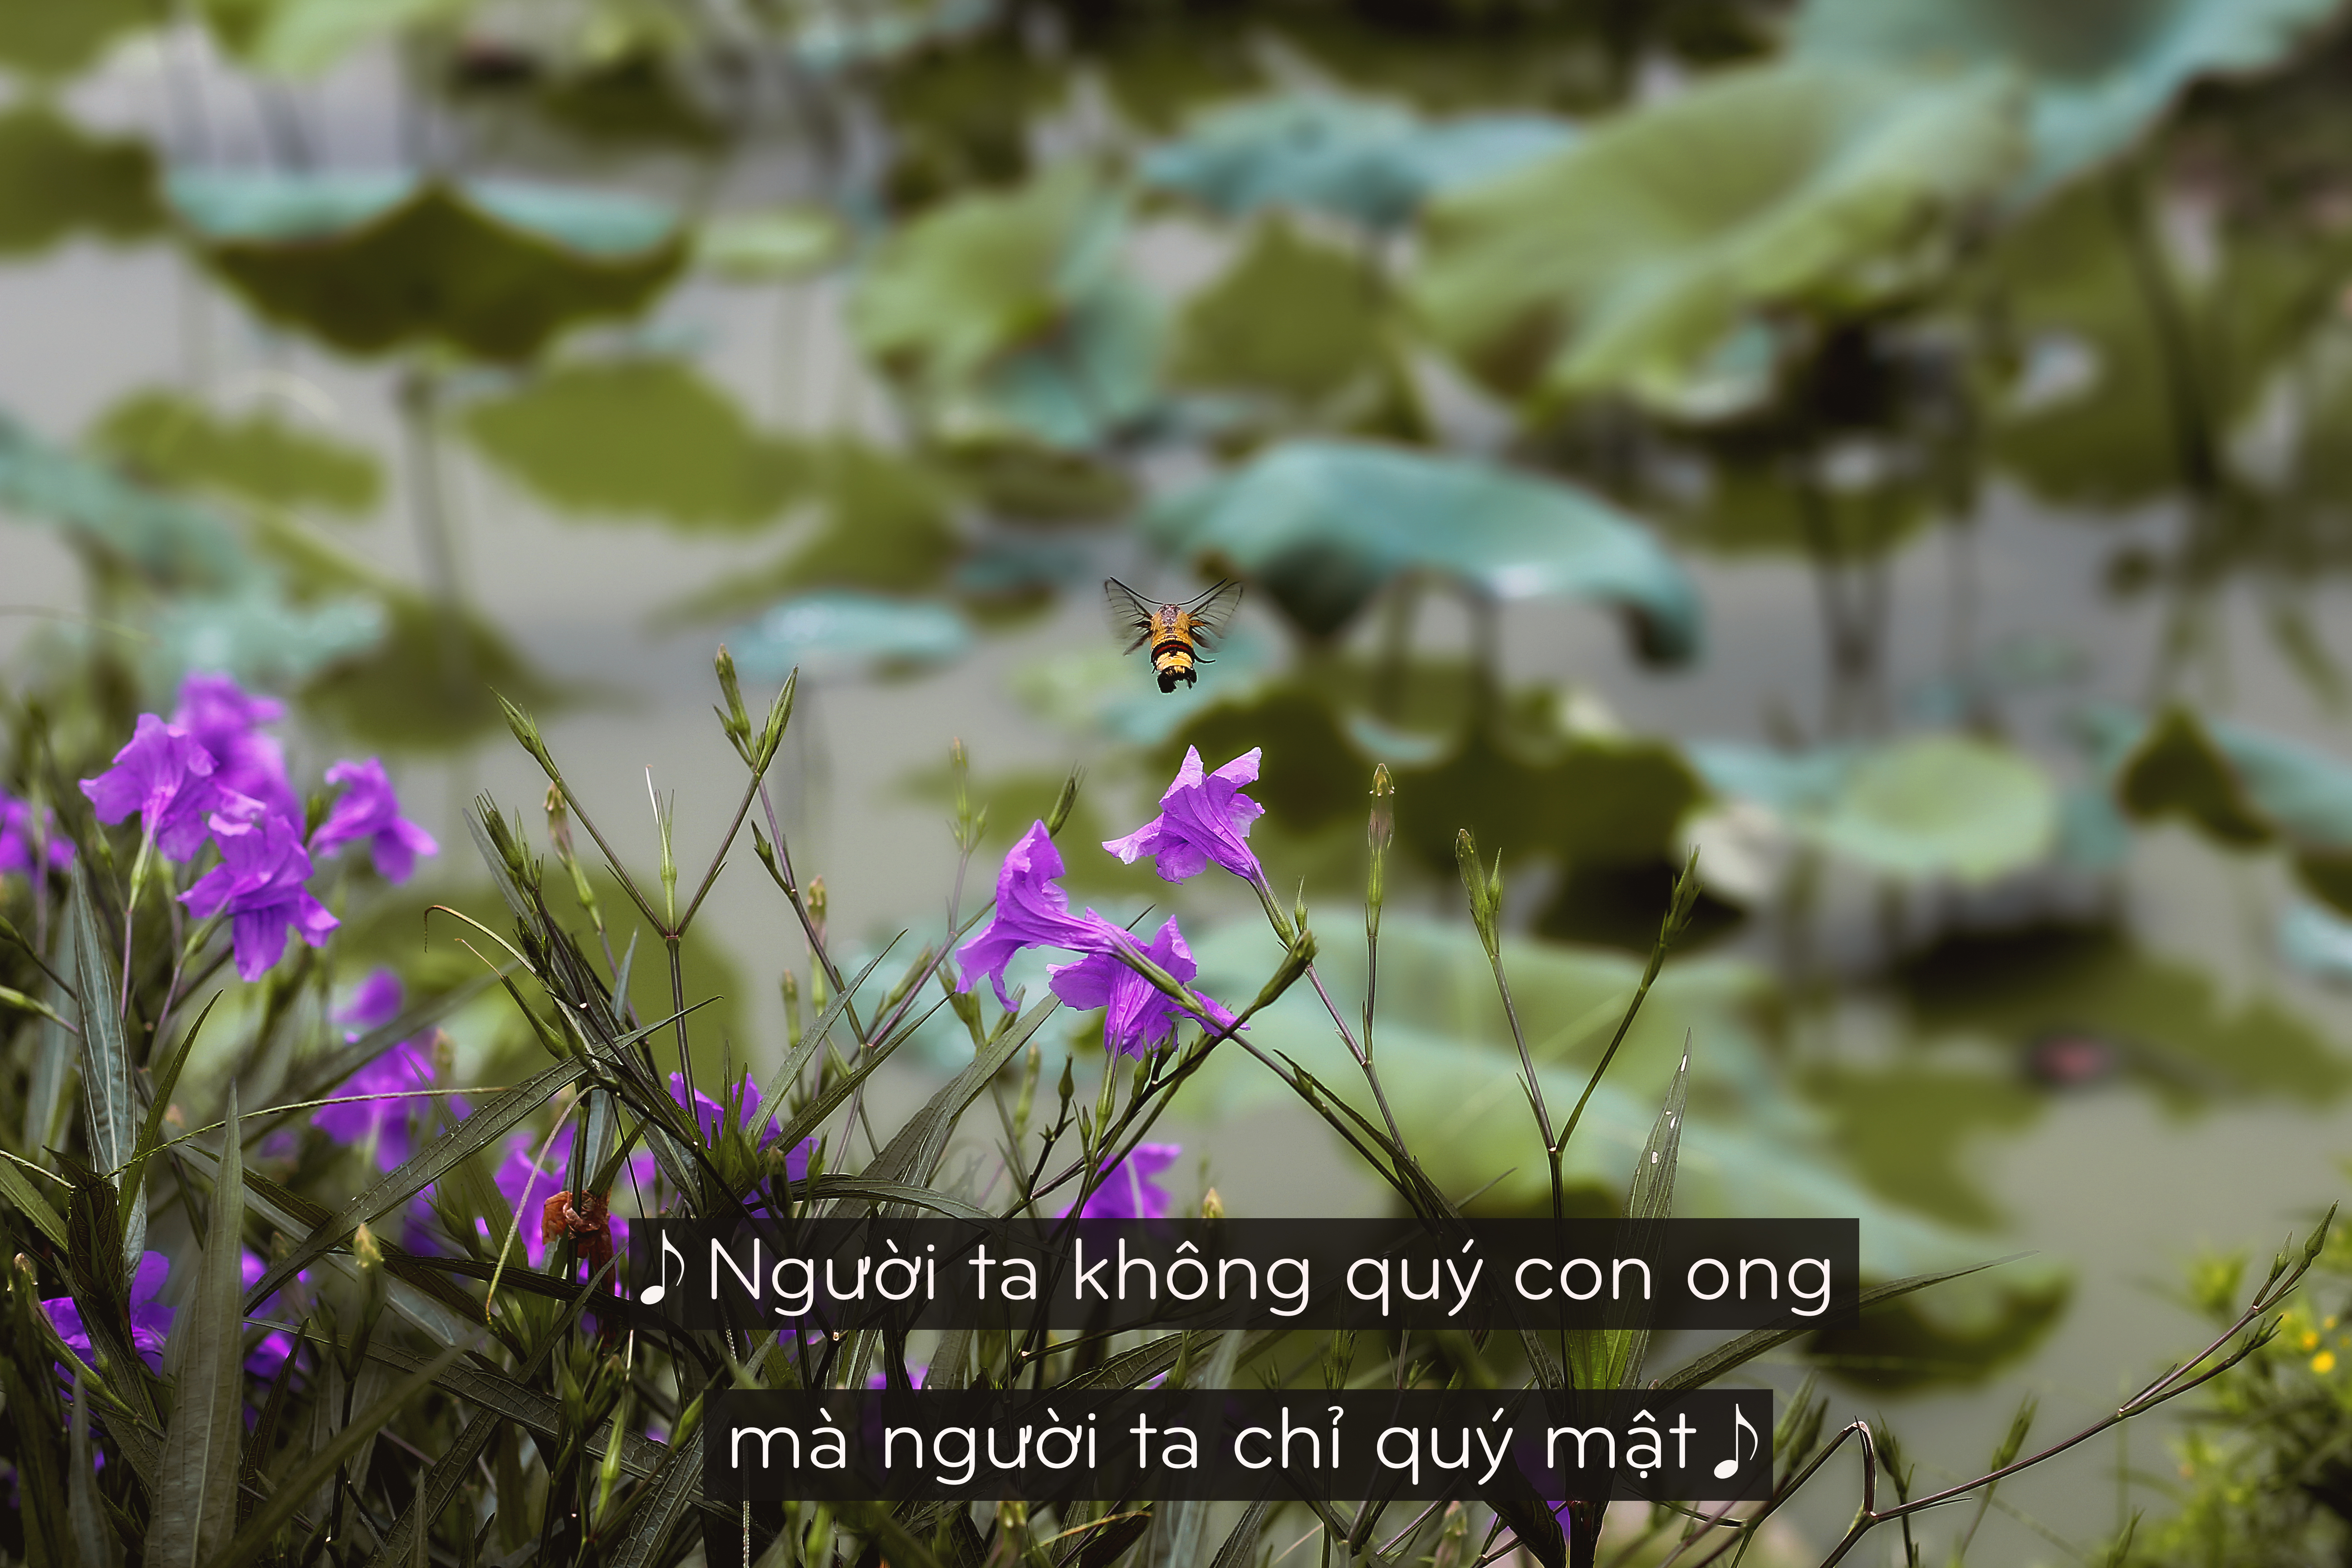
lotus, bee, flower, nature, butterfly, insect, plant, purple, organism, botany, pollinator, adaptation, spring, wildflower, moths and butterflies, flowering plant, invertebrate, petal, pieridae, loosestrife and pomegranate family, viola